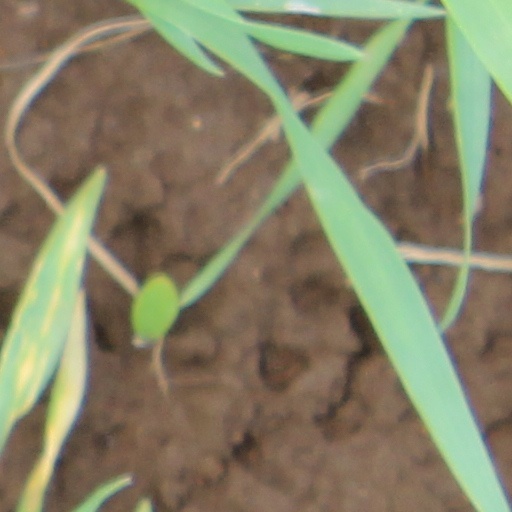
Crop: wheat